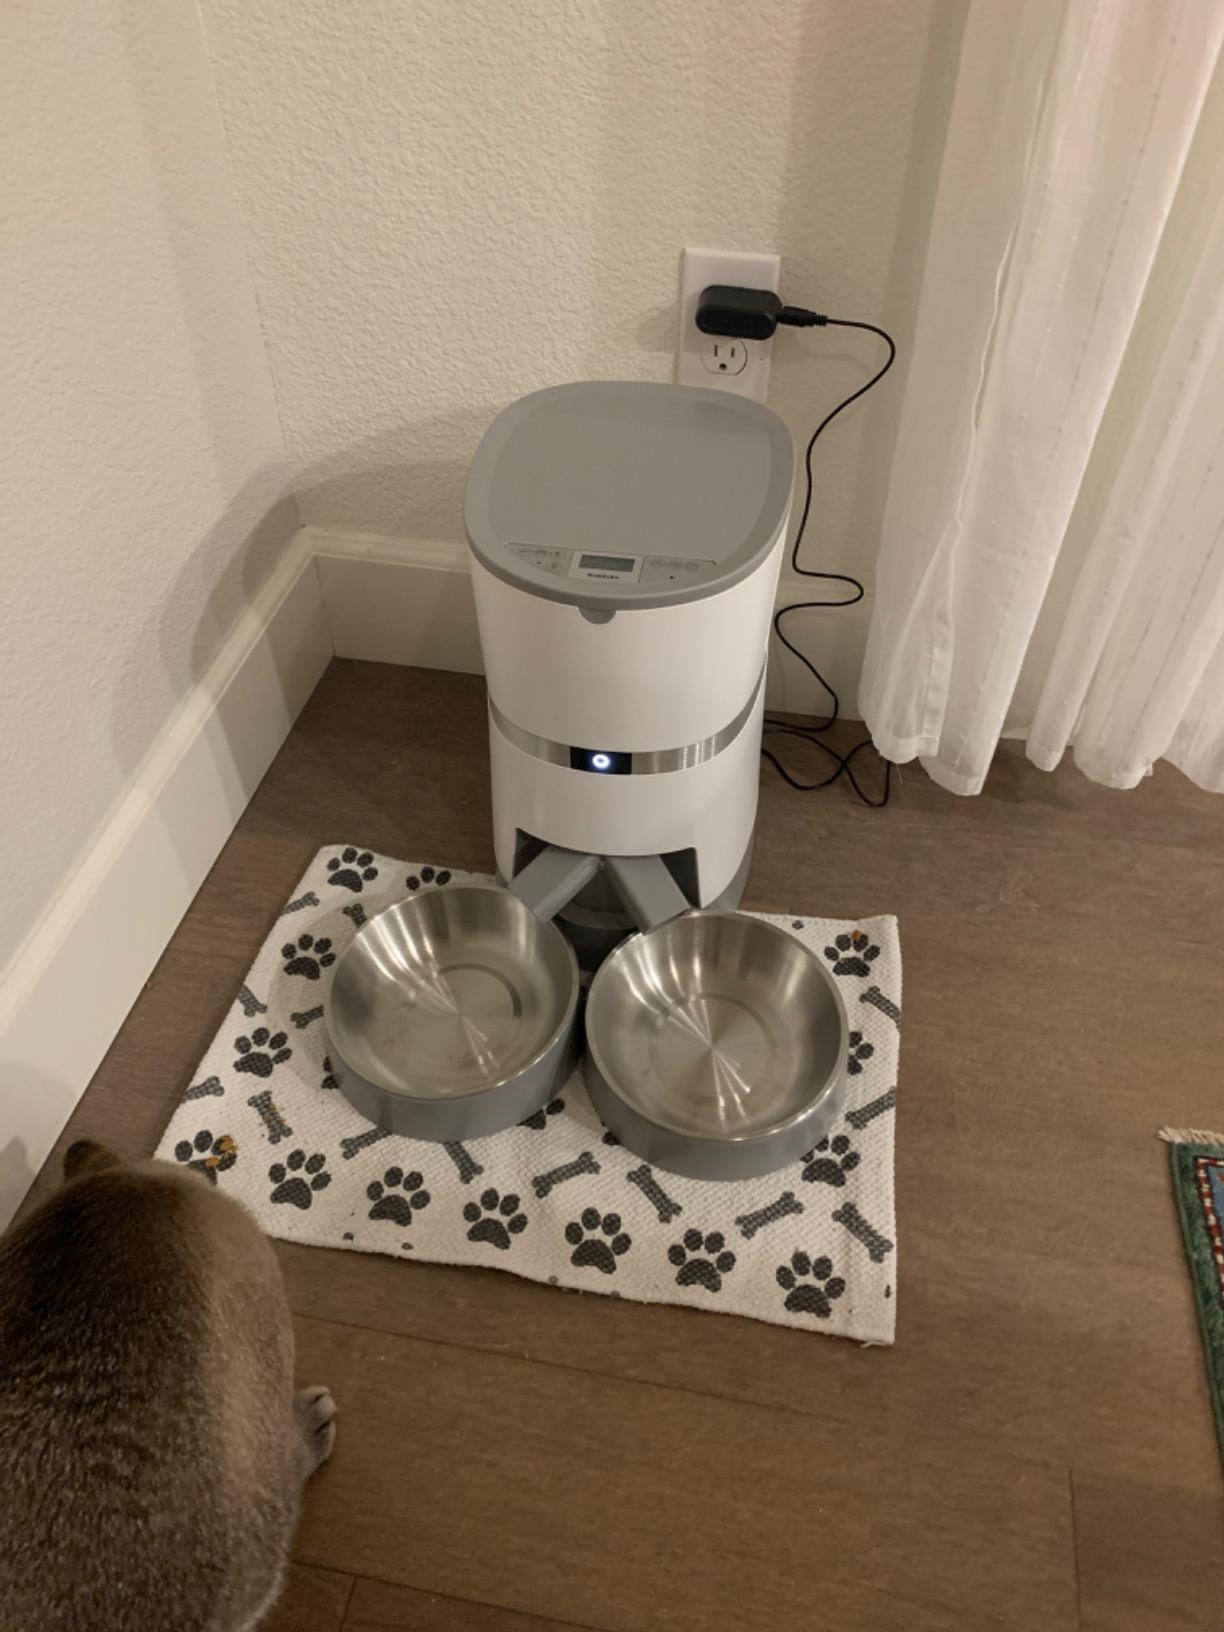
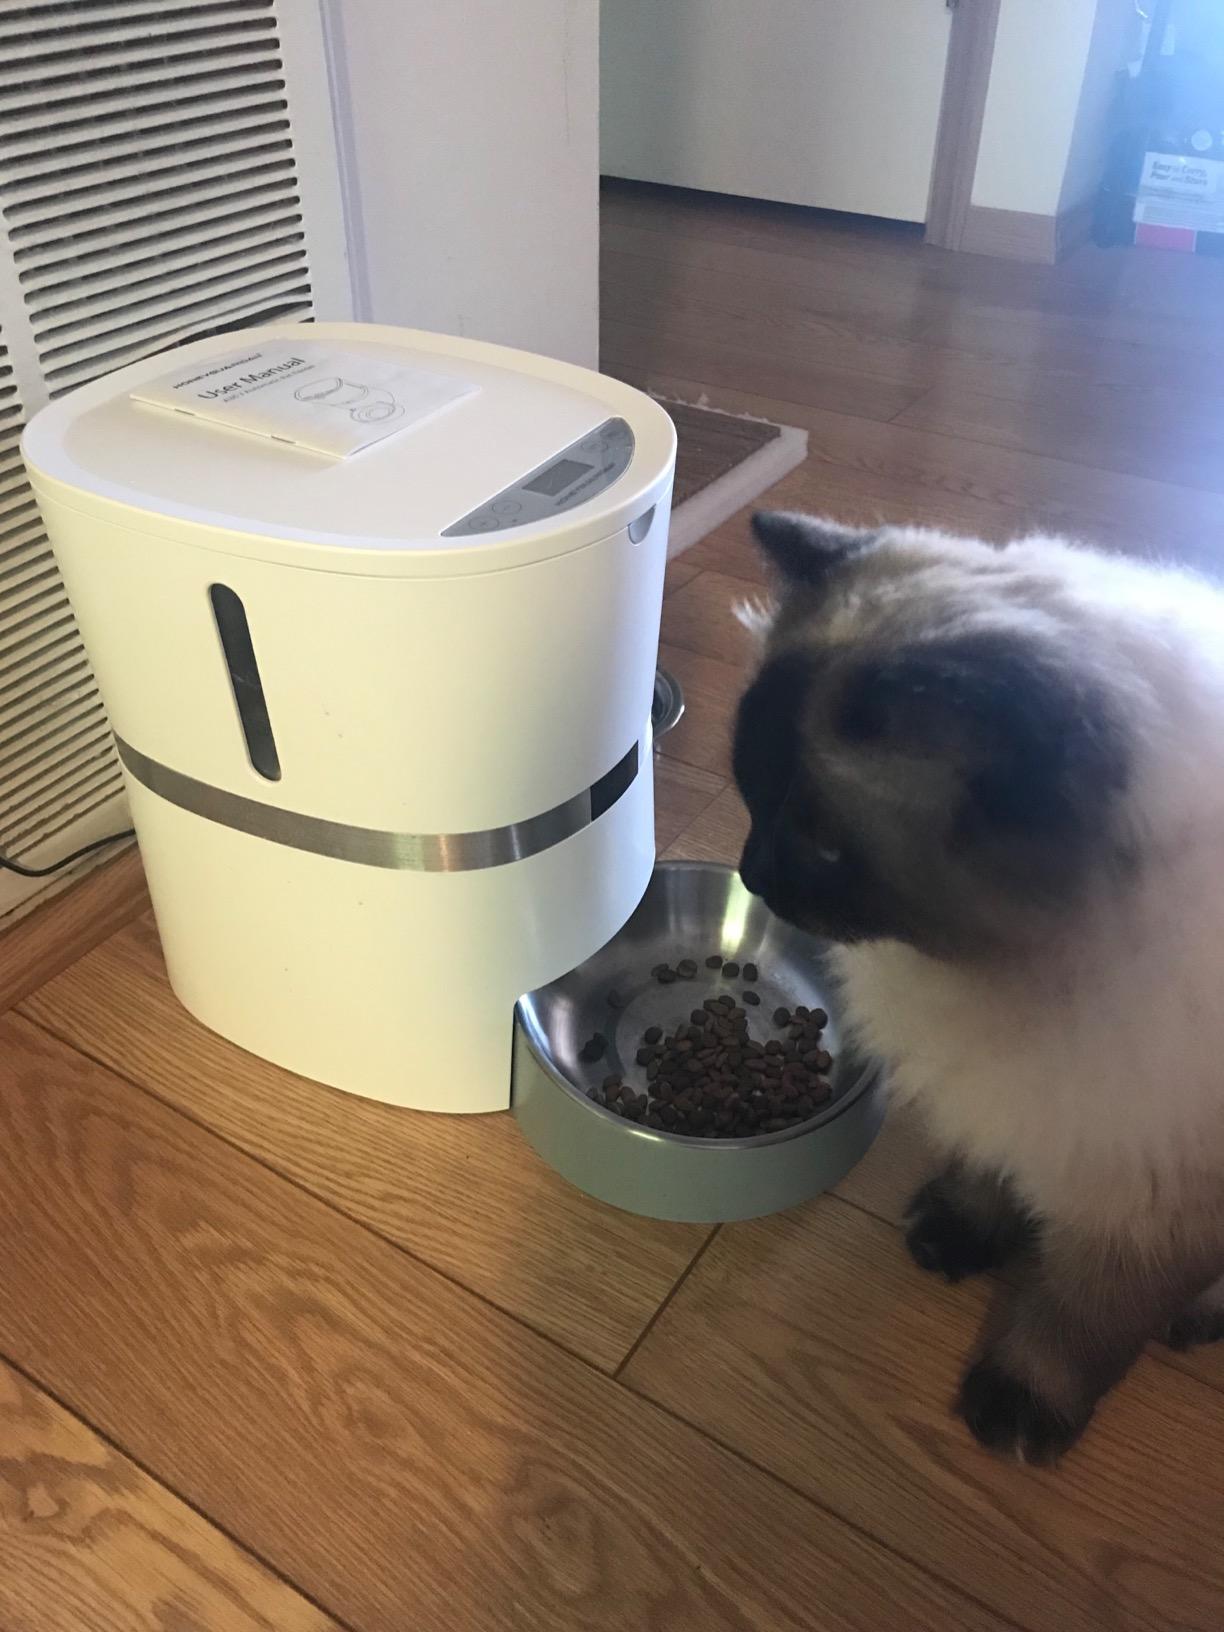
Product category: items_feeder
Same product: no